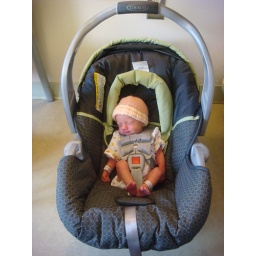
Sitting in car seat